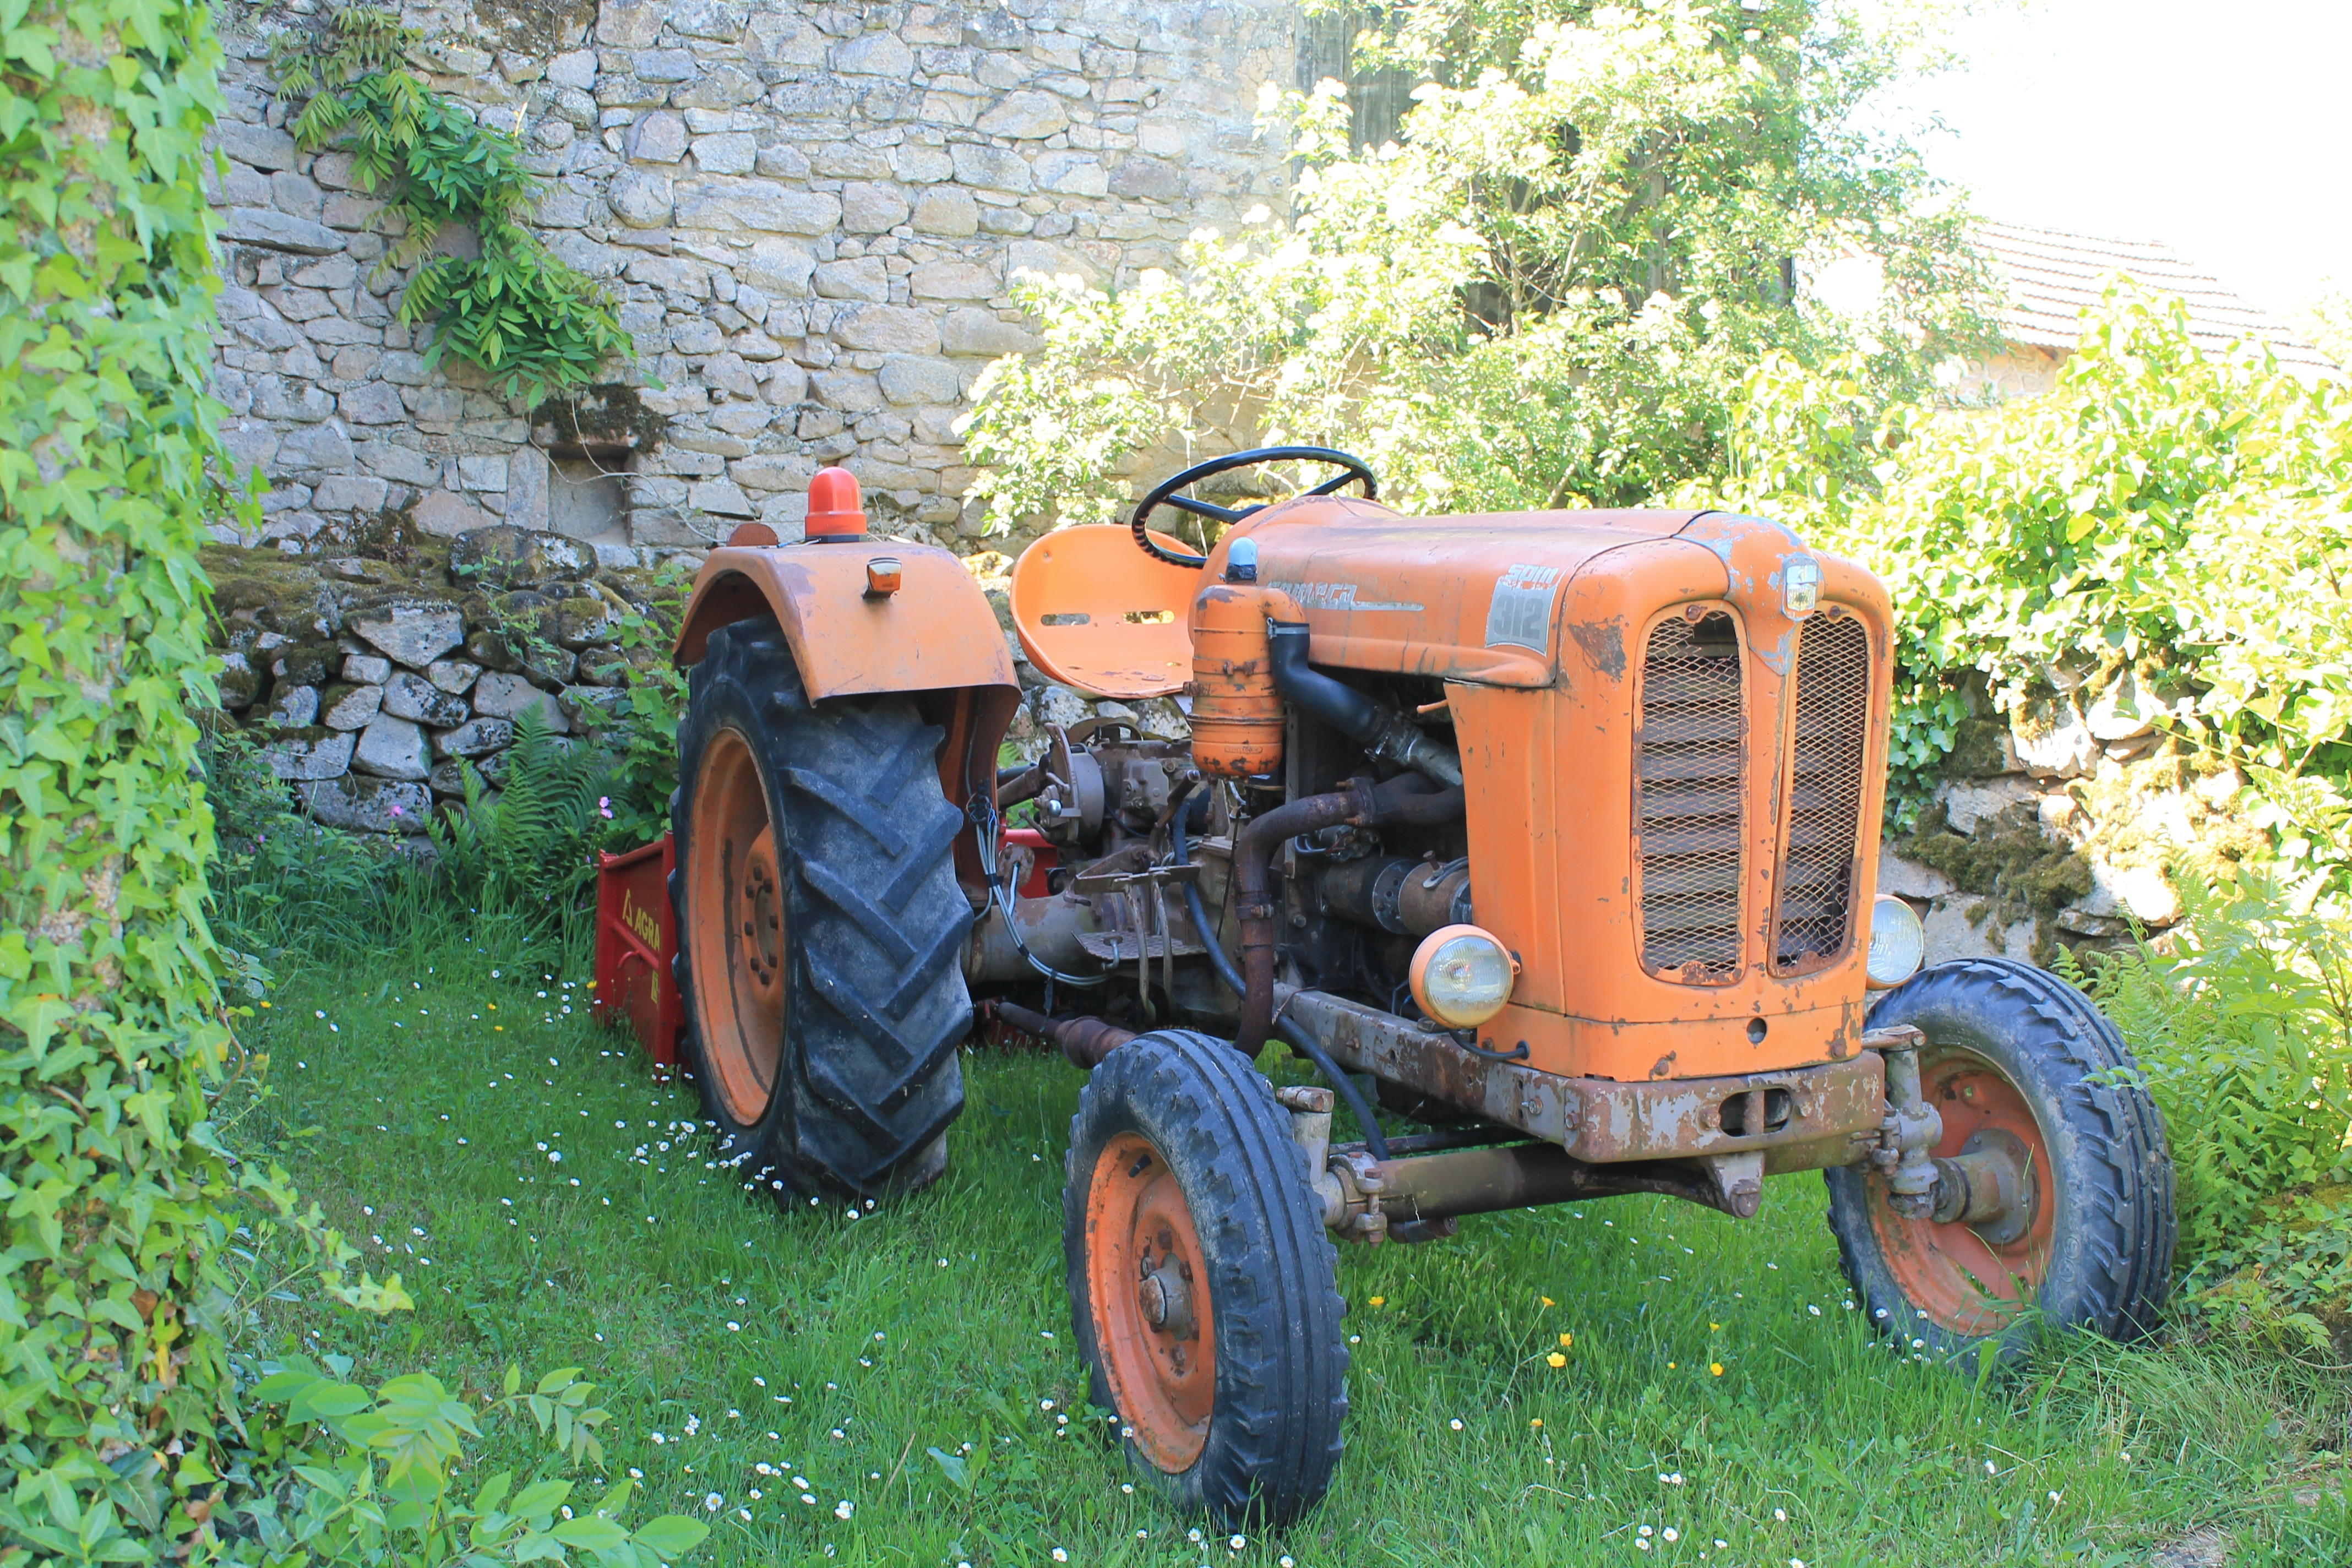
tractor, field, lawn, france, rural, orange, vehicle, soil, agriculture, agricultural, agricultural machinery, land vehicle